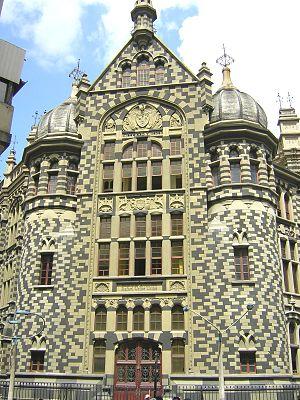
Augustin Goovaerts, né à Schaerbeek en 1885 et mort le 15 août 1939 à Bruxelles, est un architecte et ingénieur belge. Il a réalisé plusieurs ouvrages et développé plusieurs projets importants en Colombie. Certains de ses travaux ont été déclarés Monument National par le gouvernement colombien. Il est décédé à Bruxelles, à l'âge de 54 ans, des suites d'une leucémie typhoïde.
Cet article liste les monuments nationaux du département de l'Antioquia, en Colombie. Au 27 septembre 2018, 125 monuments nationaux étaient recensés.